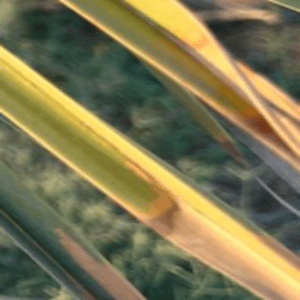
Label: Manganese Deficiency